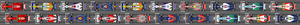
Le Grand Prix de France 2008, disputé sur le circuit de Nevers Magny-Cours le 22 juin 2008, est la 793ᵉ course du championnat du monde de Formule 1 courue depuis 1950 et la huitième manche du championnat 2008.